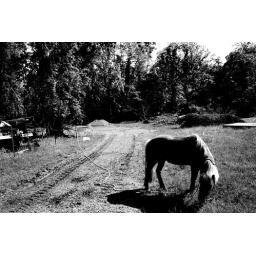
horse in a field